Timothy Patrick Murphy

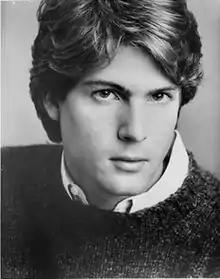

Timothy Patrick Murphy (November 3, 1959 – December 6, 1988) was an American actor, perhaps best known for his role as Mickey Trotter on the CBS prime time soap opera "Dallas" from 1982 to 1983.